History of Brno

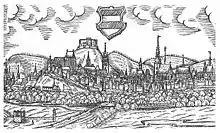
Brno in 1593

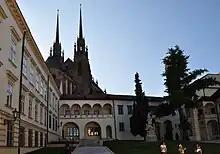
Bishop's Palace

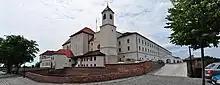
Špilberk Castle

Brno was recognised as a town in 1243 by Wenceslaus I, King of Bohemia, but the area had been settled since the 2nd century. It is mentioned in Ptolemy's atlas of Magna Germania as Eburodunum. From the 11th century, a castle of the governing Přemyslid dynasty stood here, and was the seat of the non-ruling prince.